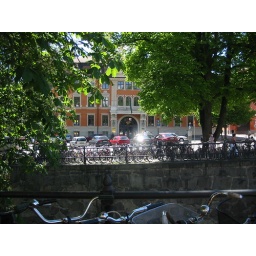
a nice building on the river in Uppsala